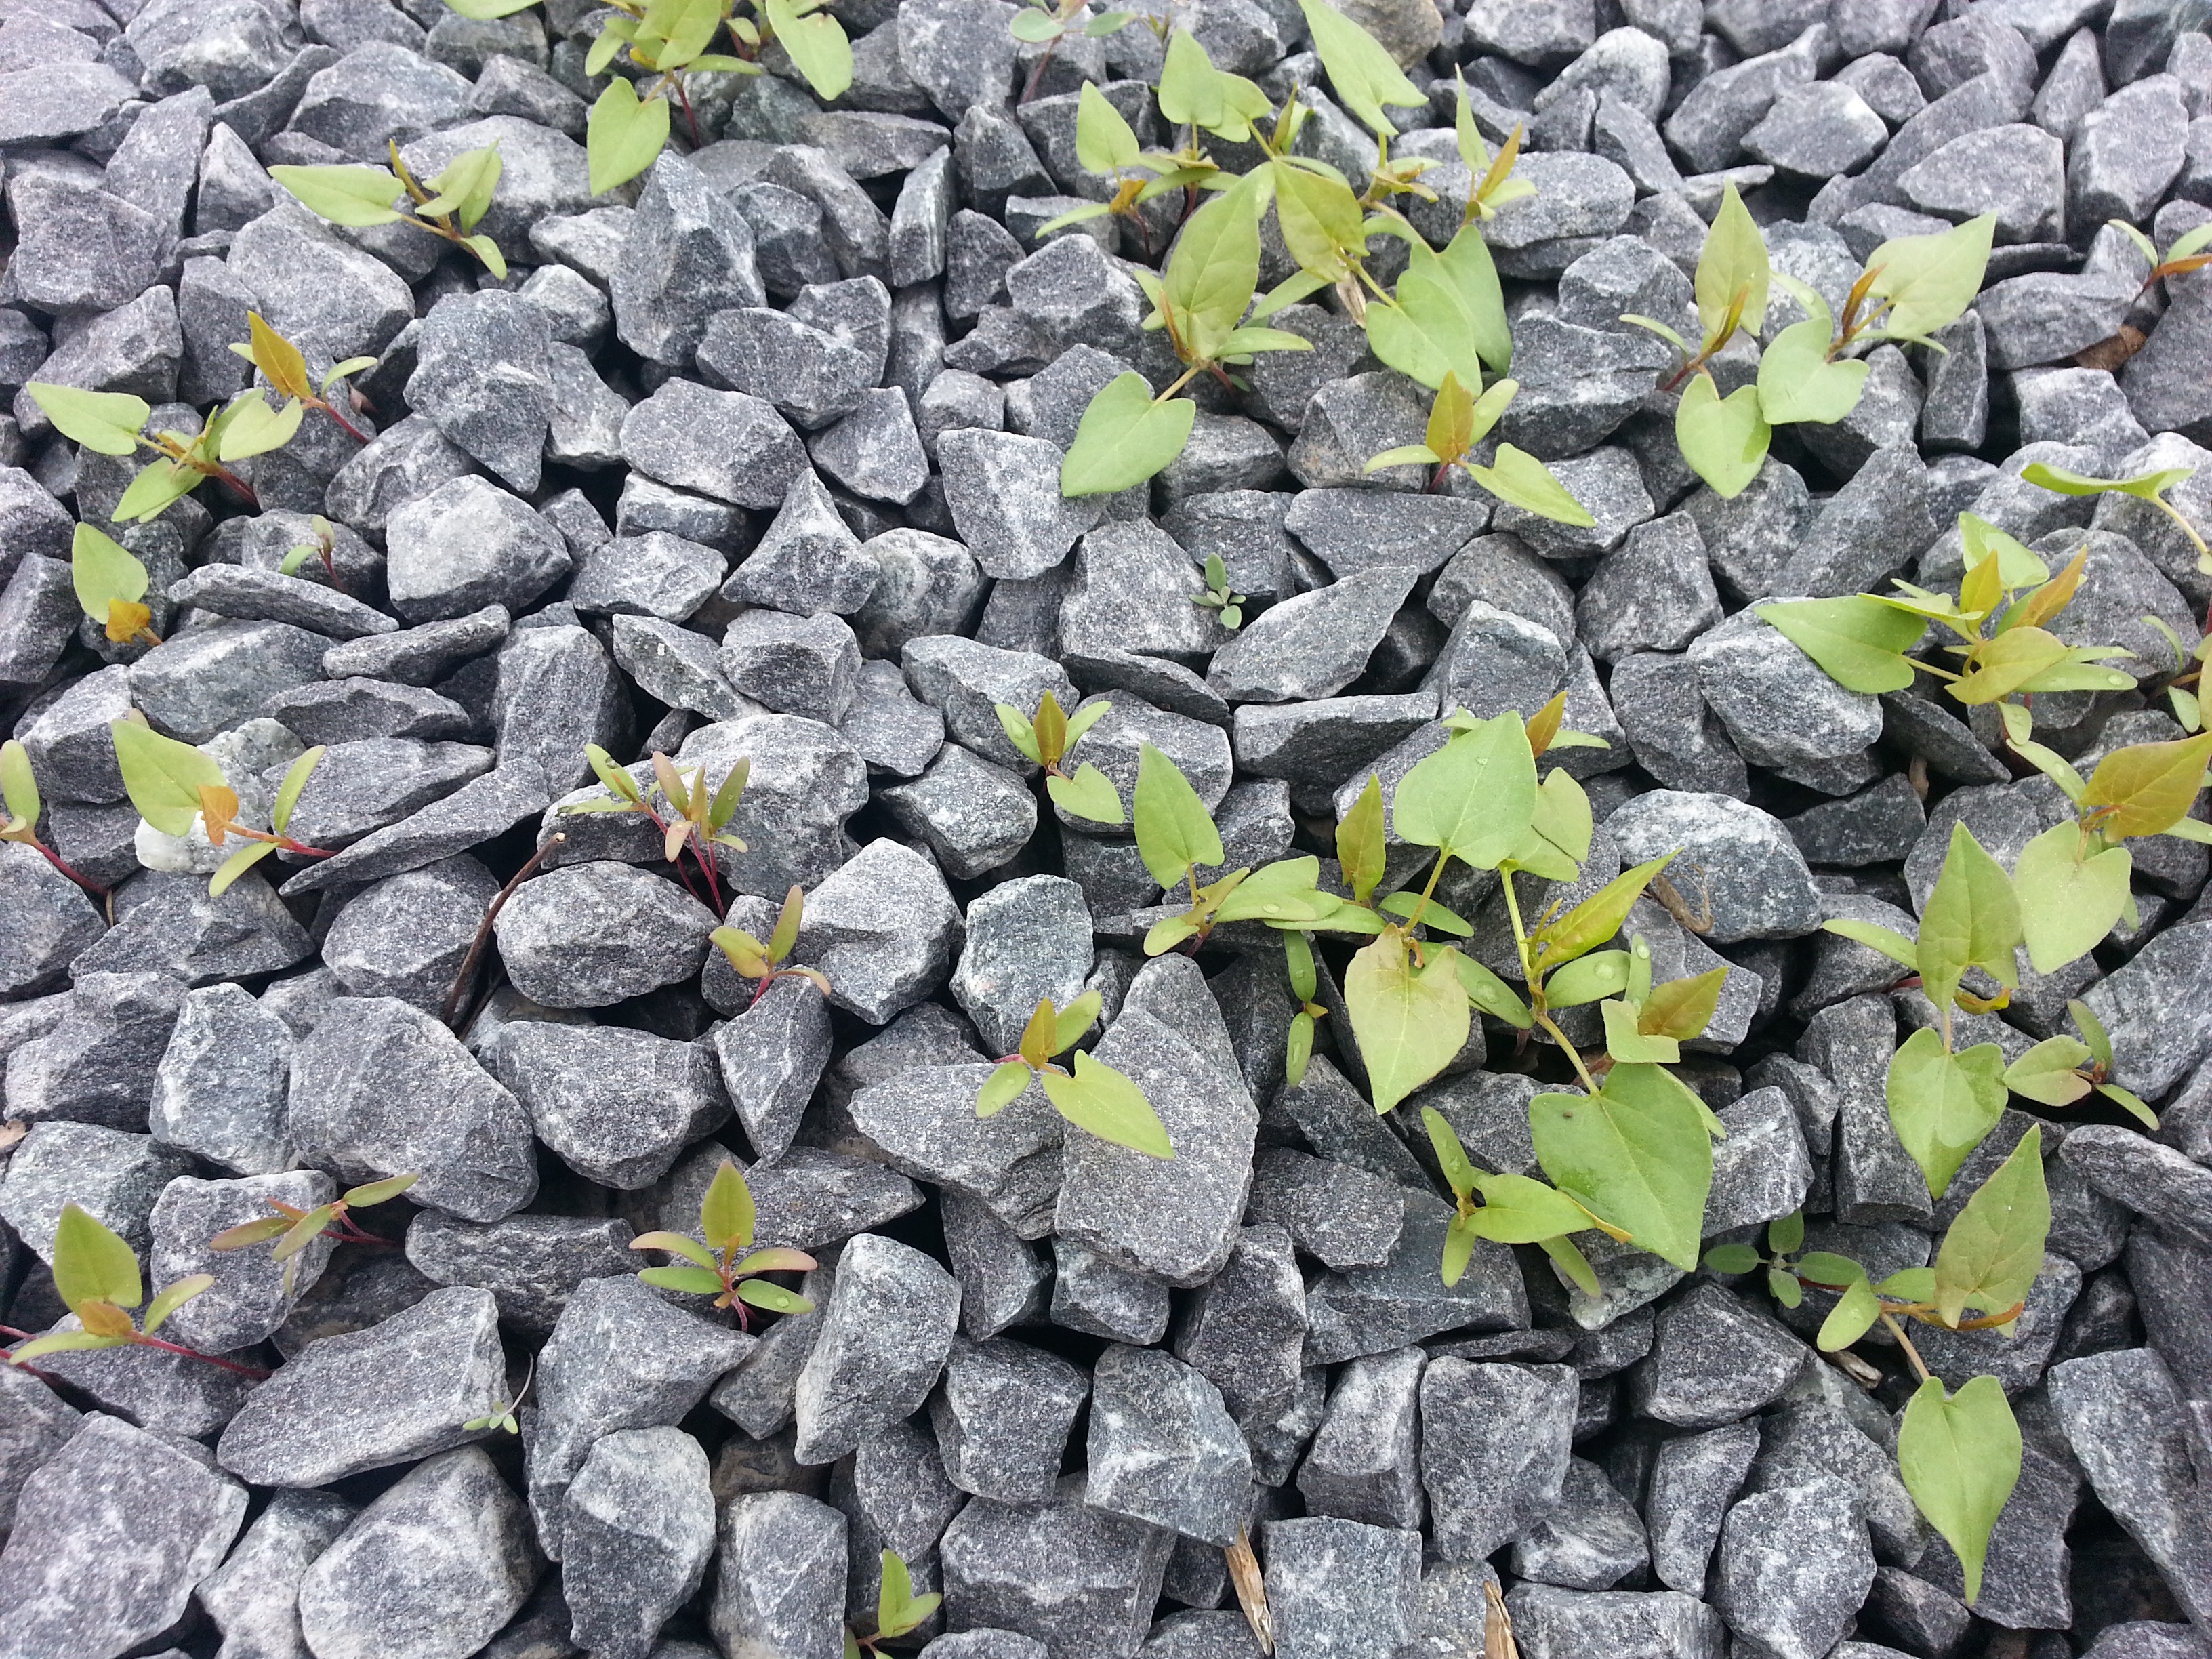
grass, rock, plant, leaf, flower, asphalt, green, produce, pebble, soil, garden, material, rubble, gravel, shrub, road surface, land plant